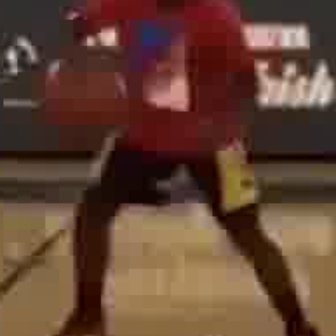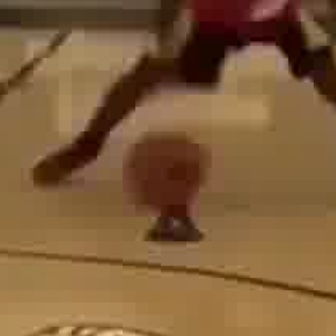
  Please identify the target specified by the bounding box [34,64,116,146] in the first image and locate it in the second image. Return the coordinates in [x_min,y_min,x_max,y_max] format.
Answer: [123,128,198,203]